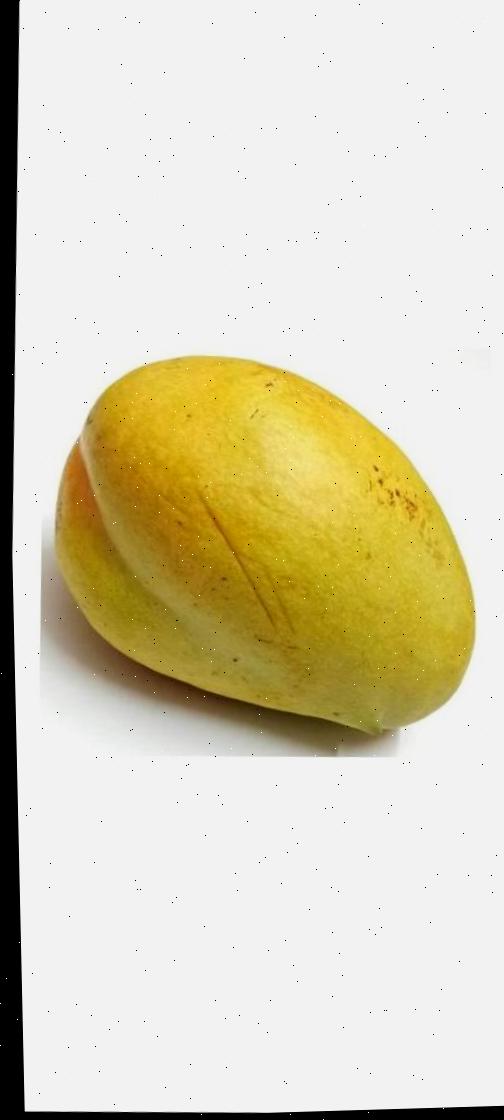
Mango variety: Bari-11